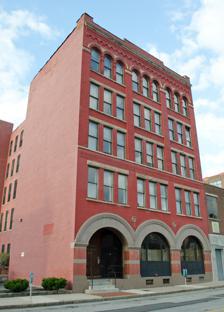
Building: H. C. Cohen Company Building–Andrews Building
Country: United States of America
Year built: 1889
Historic commercial building in New York, United States United States historic place H. C. Cohn Company Building–Andrews Building U.S. National Register of Historic Places H. C. Cohn Company Building–Andrews Building, October 2012 Show map of New York Show map of the United States Location 216 Andrews St., Rochester, New York Coordinates 43°9′35″N 77°36′34″W / 43.15972°N 77.60944°W / 43.15972; -77.60944 Area less than one acre Built 1889 Architectural style Romanesque MPS Inner Loop MRA NRHP reference No. 85002853 Added to NRHP October 04, 1985 H. C. Cohn Company Building–Andrews Building is a historic industrial and commercial building located at Rochester in Monroe County, New York . It is a five-story masonry structure built in 1889 for the H. C. Cohn Company, a manufacturer of men's neckwear and silk ties.  It housed the successor of H.C. Cohn Company, Superba Cravats, until 1983.  The Andrews Street facade is detailed with Medina sandstone and corbelled brick in Romanesque Revival style.  A two-story brick masonry addition was completed about 1955. It was listed on the National Register of Historic Places in 1985. See also National Register of Historic Places listings in Rochester, New York References